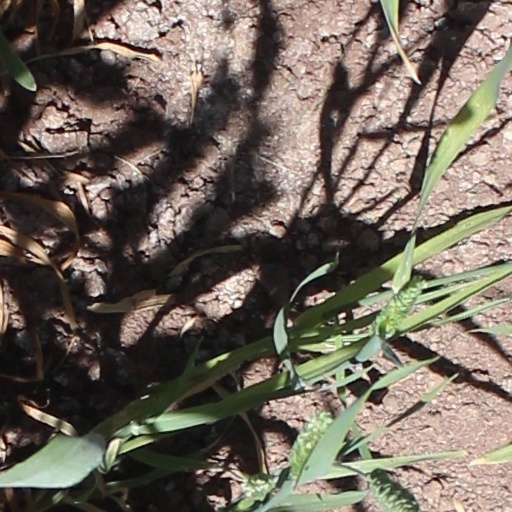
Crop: wheat